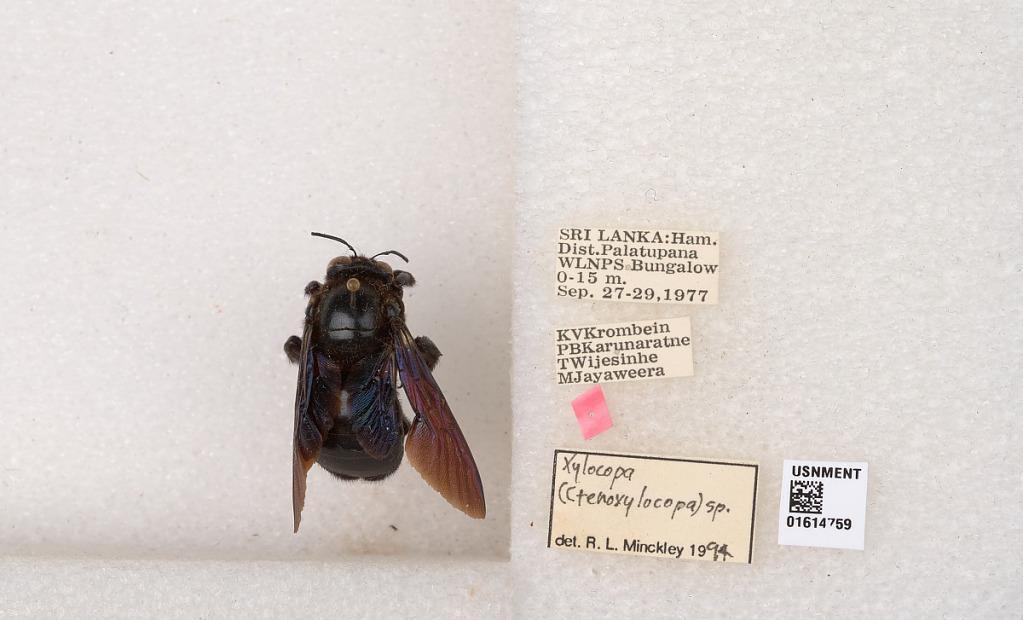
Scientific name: Xylocopa (Ctenoxylocopa) sp.
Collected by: P. Karunaratne, T. Wijesinhe & M. Jayaweera
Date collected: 1977-9-27
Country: Sri Lanka
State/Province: Southern
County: Hambanota
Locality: Palatupana, WLNPS Bungalow
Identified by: Minckley, R L